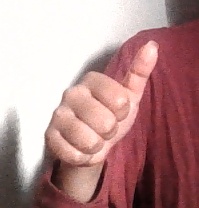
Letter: aleff